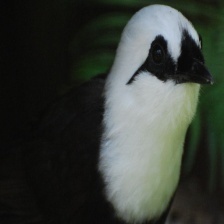
Species: SAMATRAN THRUSH
Scientific name: MYOPHONUS CASTANEUS